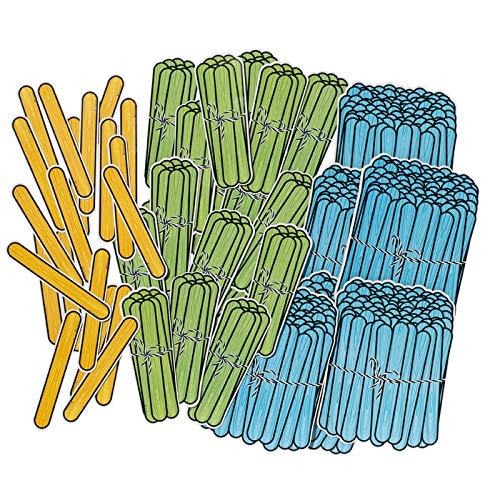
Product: Dowling Magnets Magnet Math Magnetic Demonstration Place Value Sticks
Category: Toys & Games | Learning & Education | Counting & Math Toys
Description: Great for creating visual Demonstrations for place value.
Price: $15.31
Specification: ProductDimensions:8.5x13.5x0.1inches|ItemWeight:1.3pounds|ShippingWeight:1.61pounds(Viewshippingratesandpolicies)|DomesticShipping:ItemcanbeshippedwithinU.S.|InternationalShipping:ThisitemcanbeshippedtoselectcountriesoutsideoftheU.S.LearnMore|ASIN:B01AXBHEZ4|Itemmodelnumber:DO-732158|Manufacturerrecommendedage:6-10years